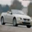
Label: automobile